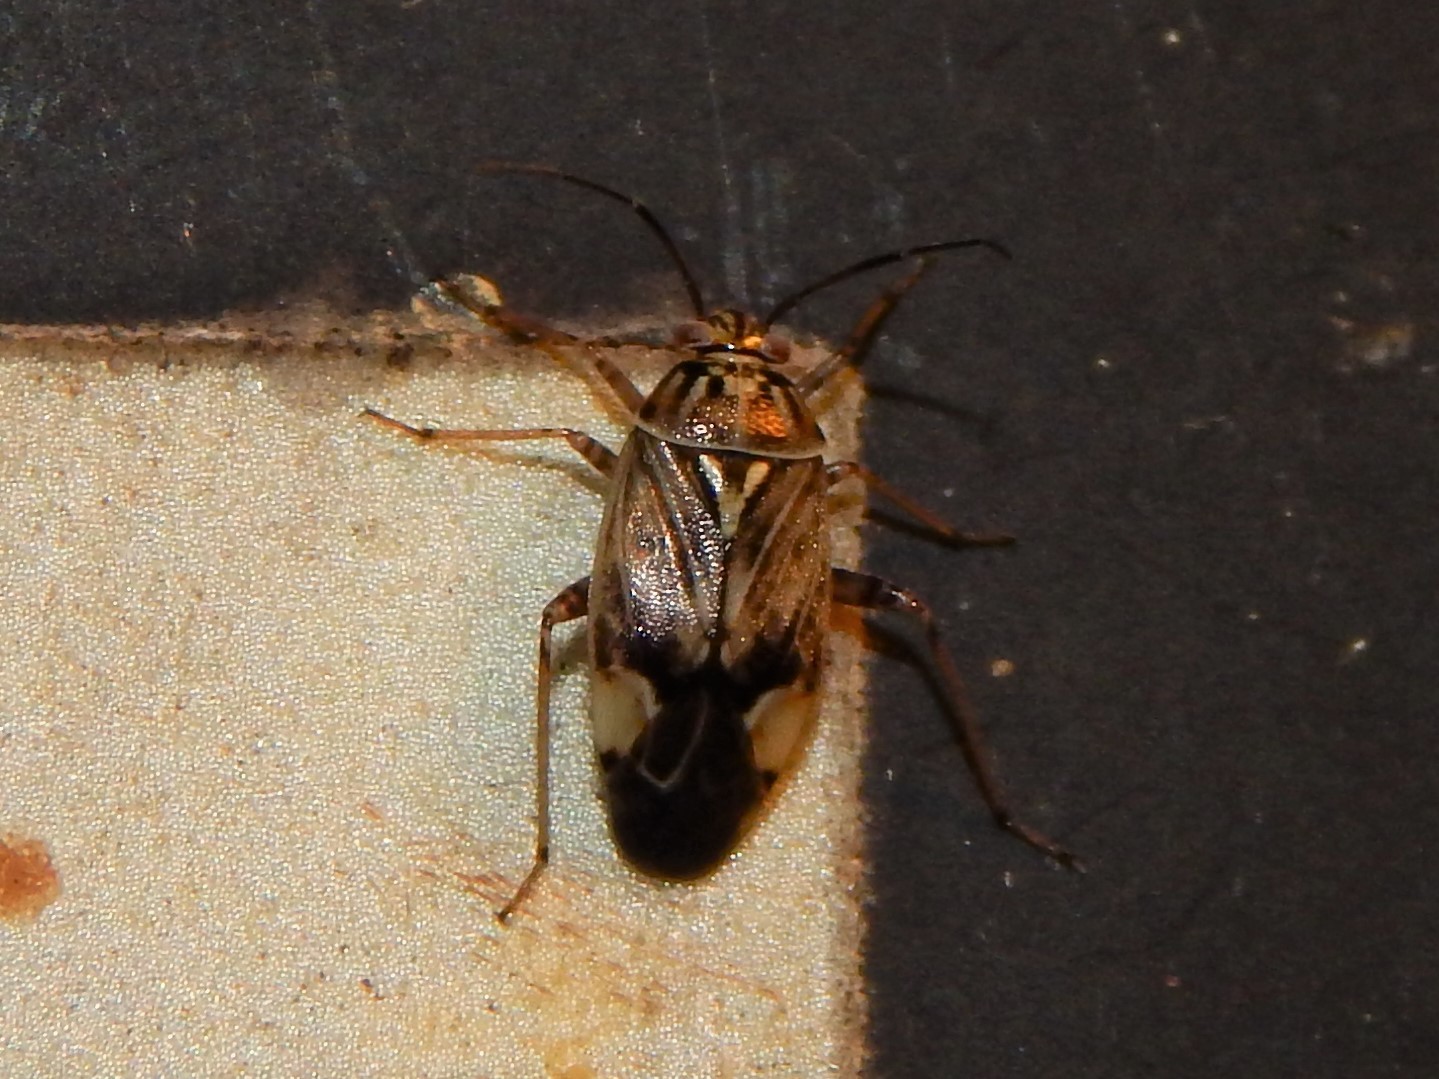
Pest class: lygus_bug